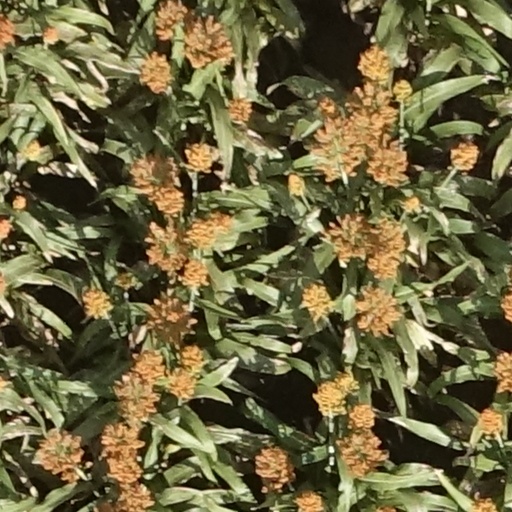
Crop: sorghum